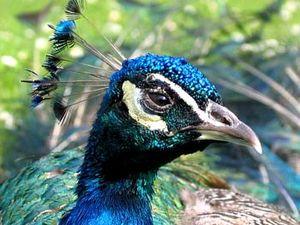
Tête de paon bleu (Pavo cristatus). Italiano: Testa di un (Pavo cristatus).